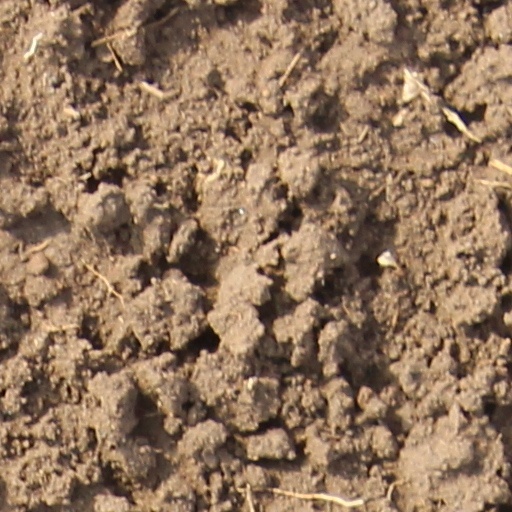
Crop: wheat